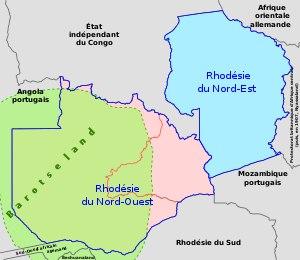
Le traité anglo-portugais de 1891 est un accord entre le Royaume-Uni et le Portugal qui fixe en premier lieu les frontières entre le Protectorat britannique d'Afrique centrale, les territoires administrés par la British South Africa Company au Mashonaland et au Matabeleland et la Rhodésie du Nord-Ouest d'une part et le Mozambique portugais d'autre part. En second lieu, il fixe les frontières entre le territoire, administré par la British South Africa Company, de la Rhodésie du Nord-Est, d'une part et l'Angola portugais d'autre part.
L'administration de la Rhodésie par la British South Africa Company est consécutive à l'octoi, en 1889, par la reine Victoria, d'une charte à la British South Africa Company. La prise de possession des territoires commence par la colonne des pionniers qui s'installe dans le Mashonaland en 1890. Autorisée par la charte royale à acquérir, gouverner et développer la région située au nord de la république du Transvaal, la BSAC, dirigée par Cecil Rhodes, lève ses propres forces armées et s'attribue un gigantesque territoire par le biais de traités, de concessions et d'actions militaires. Elle vainc notamment la puissante armée ndébélé lors de la Première et Seconde Guerre ndébélé entre 1893 et 1897, et s'empare du royaume Mthwakazi gouverné par Mzilikazi. Au tournant du xixᵉ siècle la compagnie possède un vaste territoire enclavé, traversé par le fleuve Zambèze, appelé officiellement Rhodésie à partir de 1895, qu'elle gouverne jusqu'au début des années 1920.